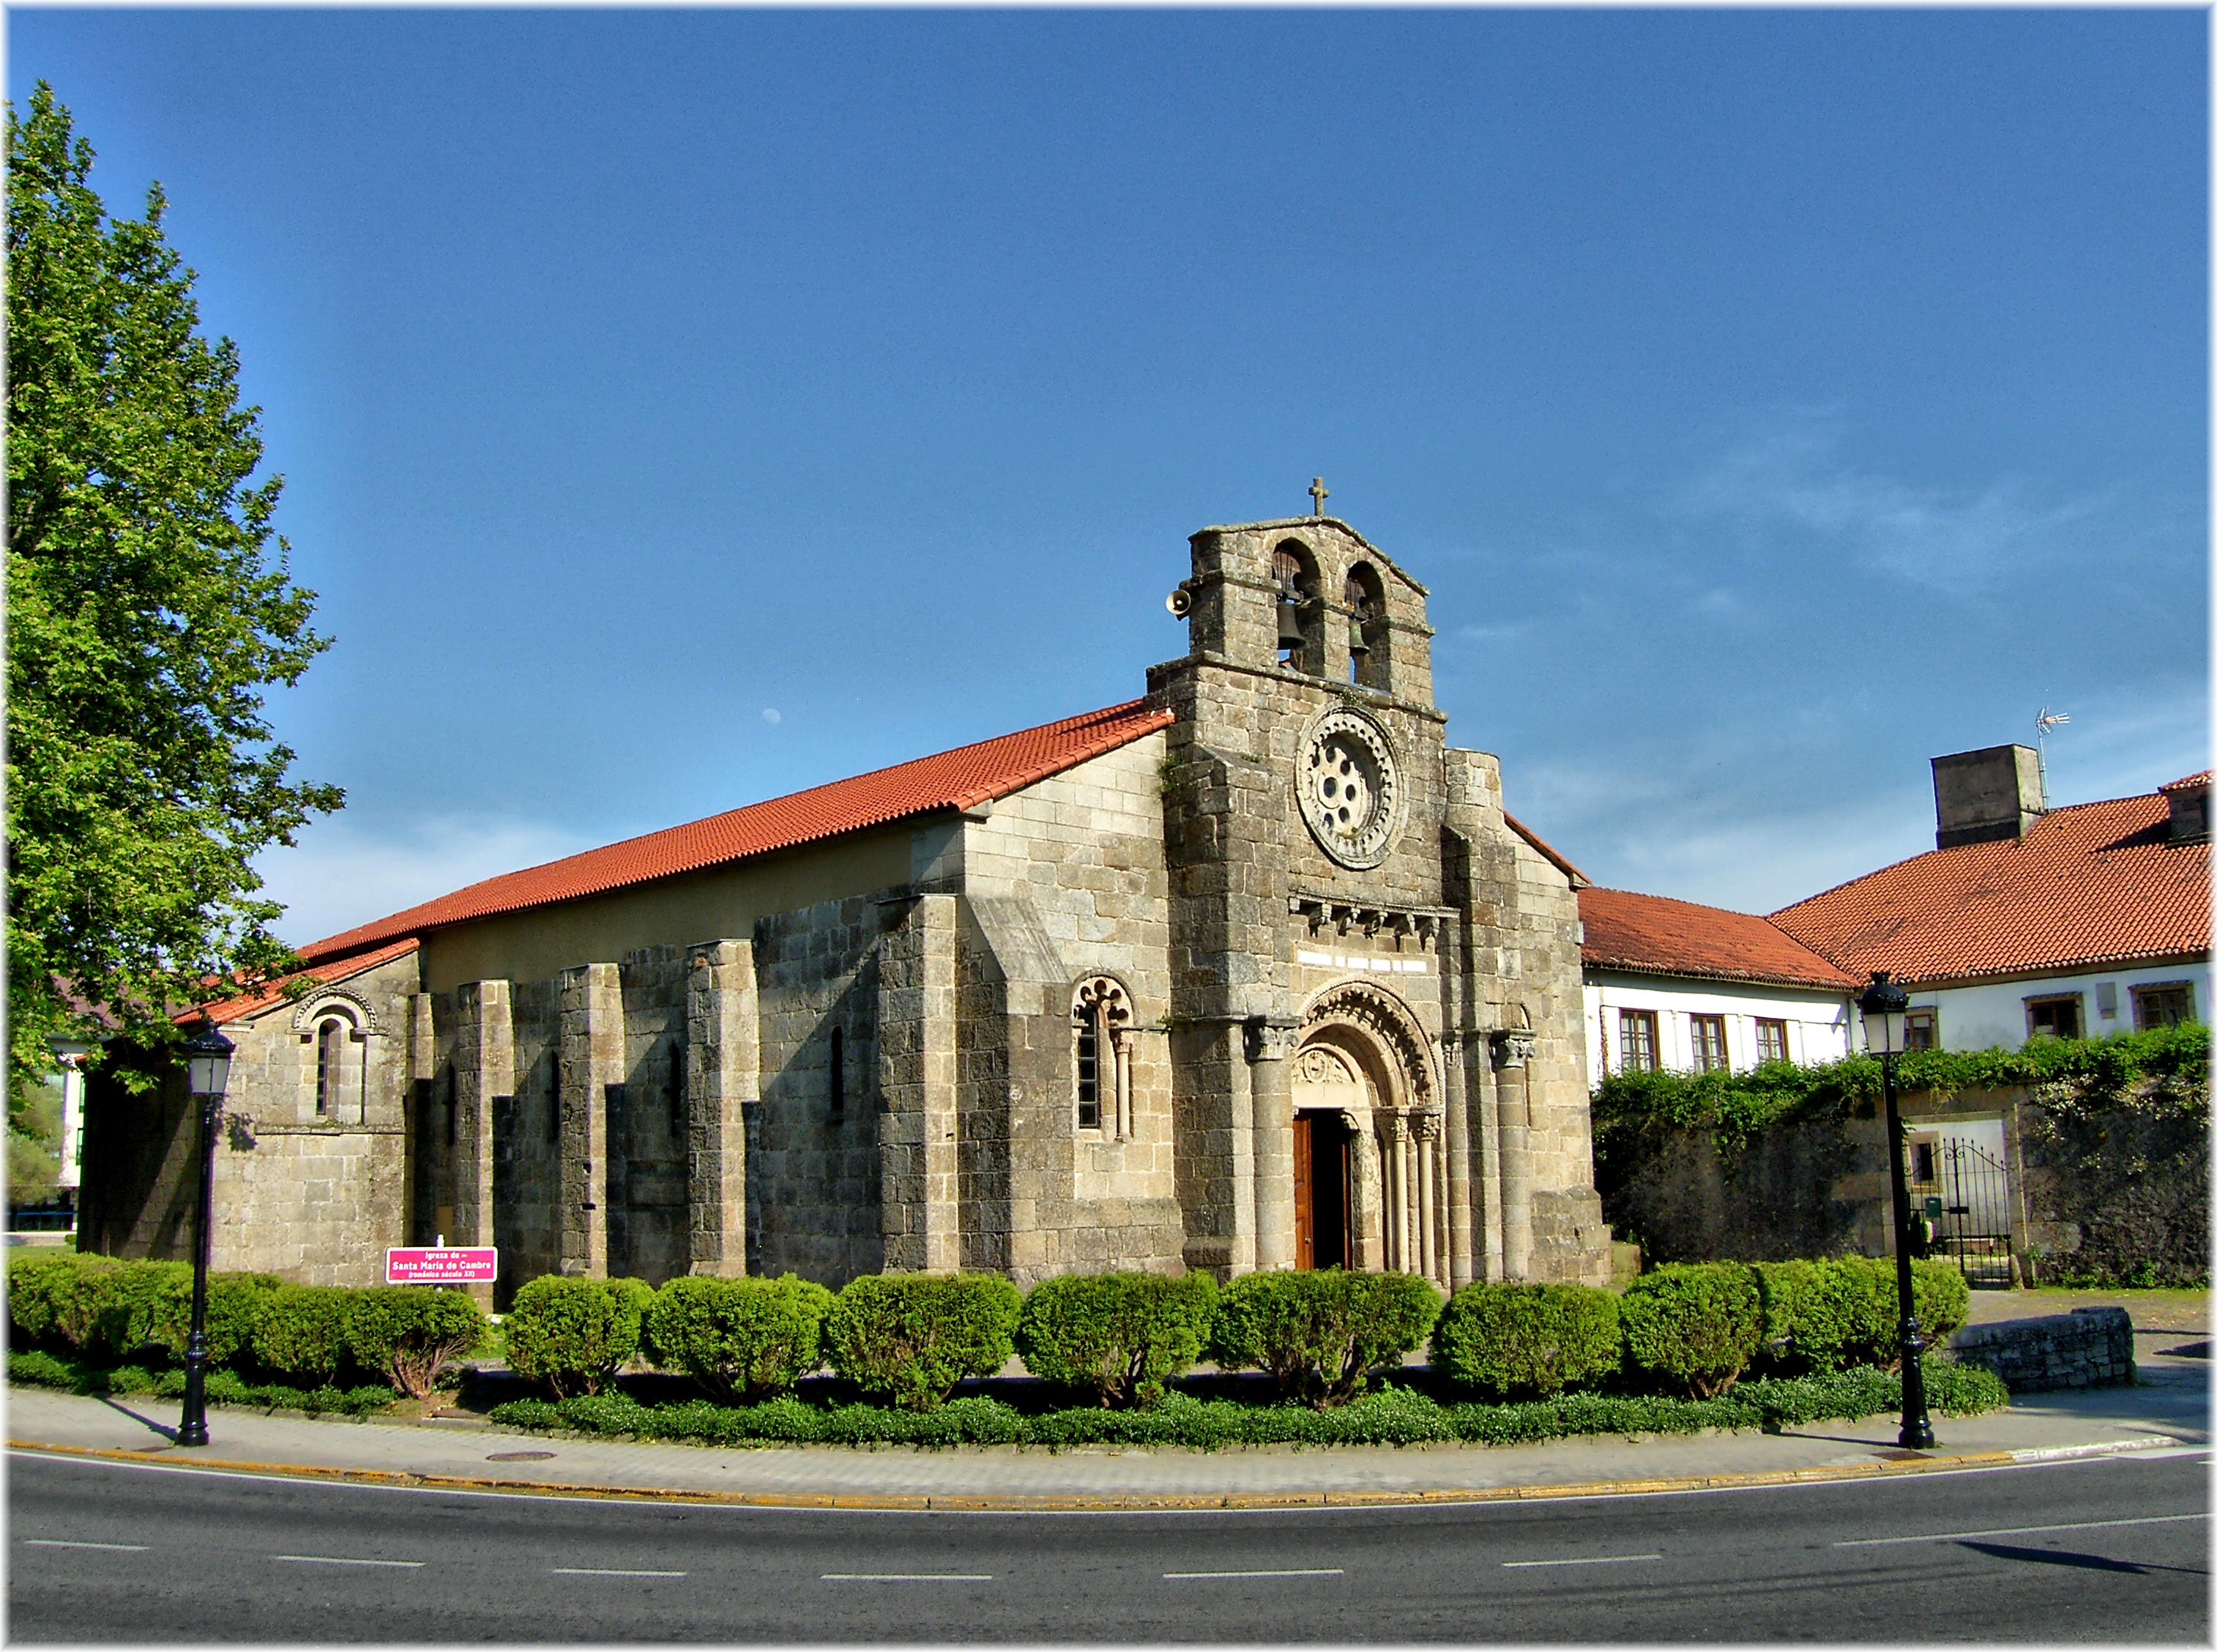
architecture, town, building, stone, europe, landmark, facade, church, place of worship, spain, espagne, cambre, pueblo, edificio, arquitectura, europa, monumento, iglesia, espaa, galicia, piedra, romanico, edificios, acorua, lacorua, espanha, estate, pedra, courthouse, corua, galiza, igrexa, corunna, galice, provinciacorua, arquitecture, iglesias, igrexas, pobo, provinciadacorua, patrimonio, monumentos, europearquitectura, neighbourhood, stately home, residential area